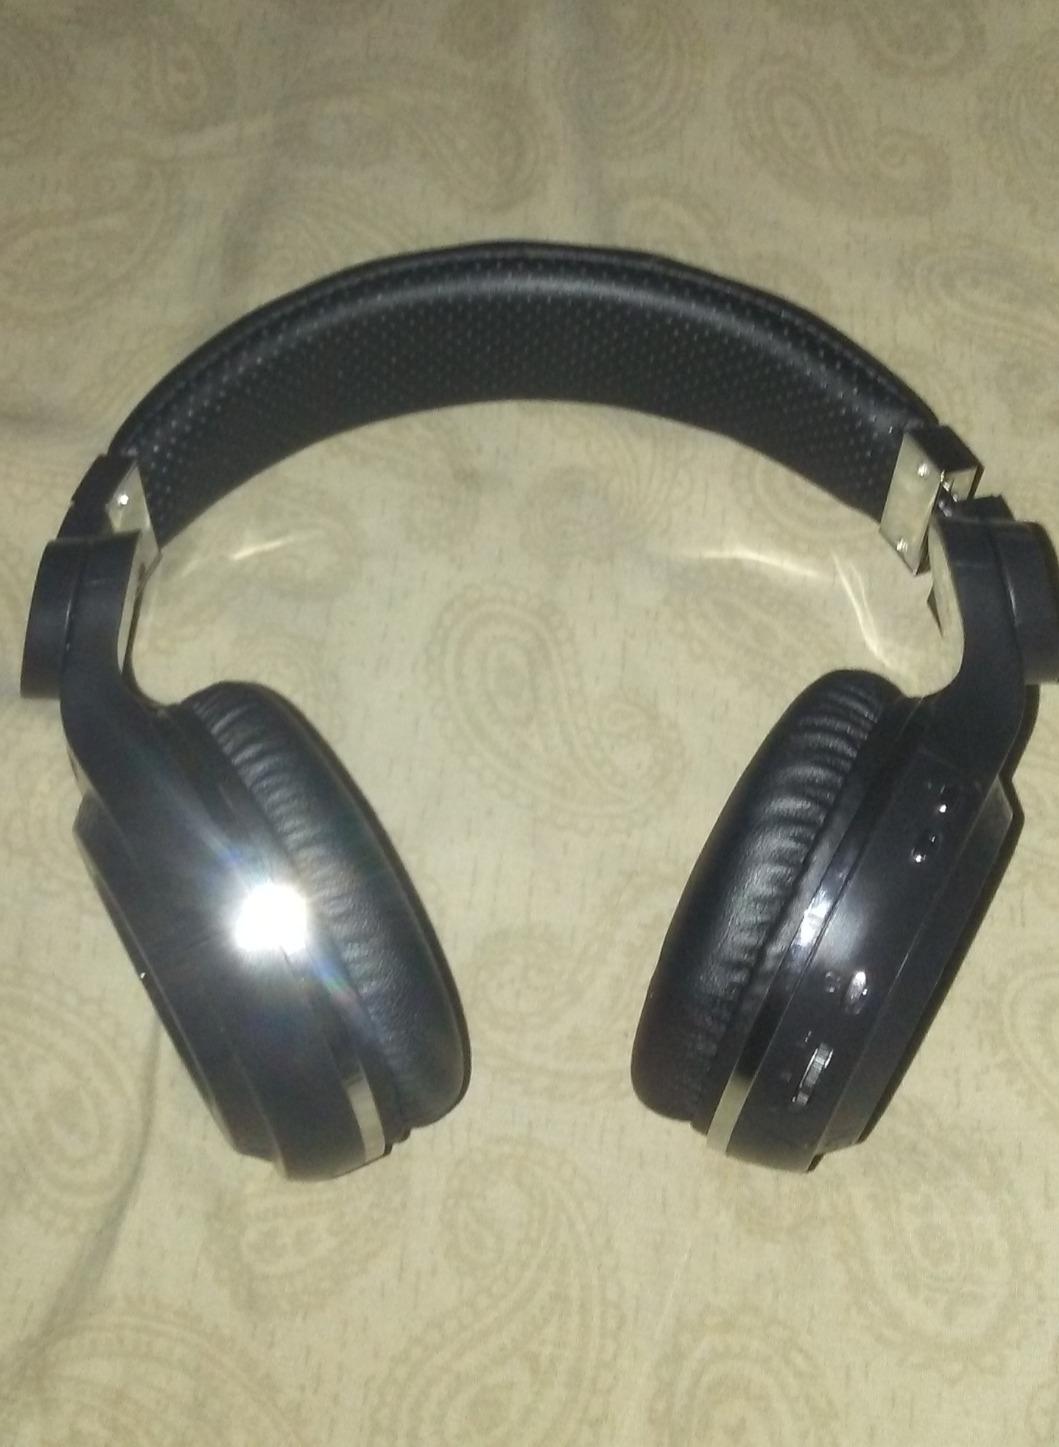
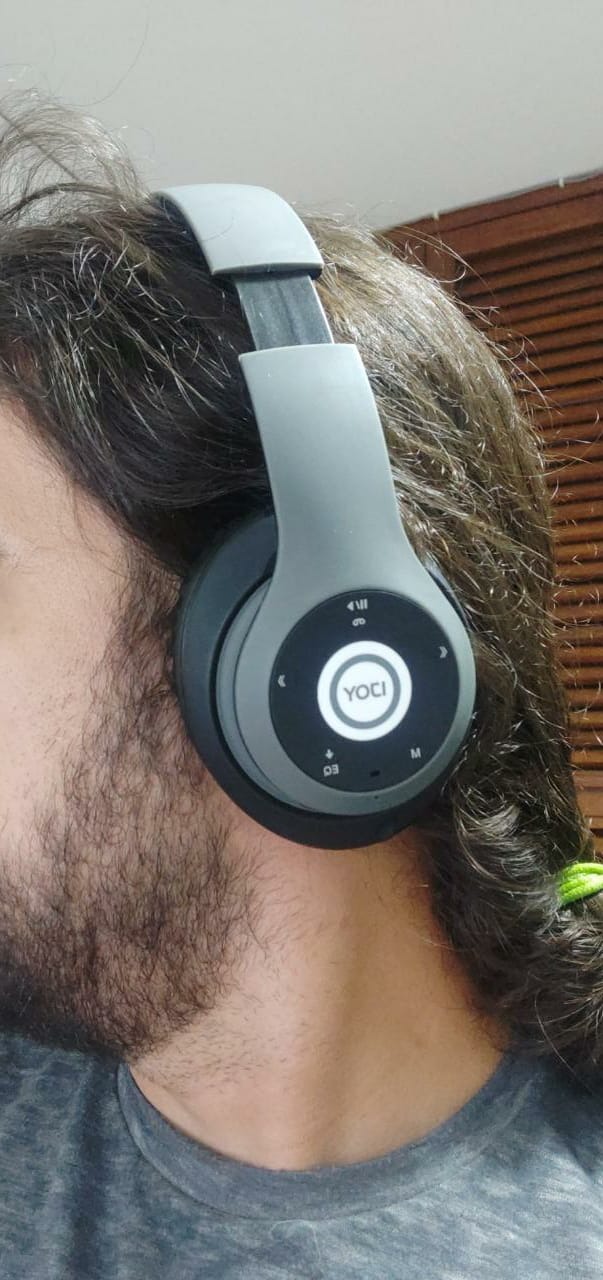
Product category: headphones
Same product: no